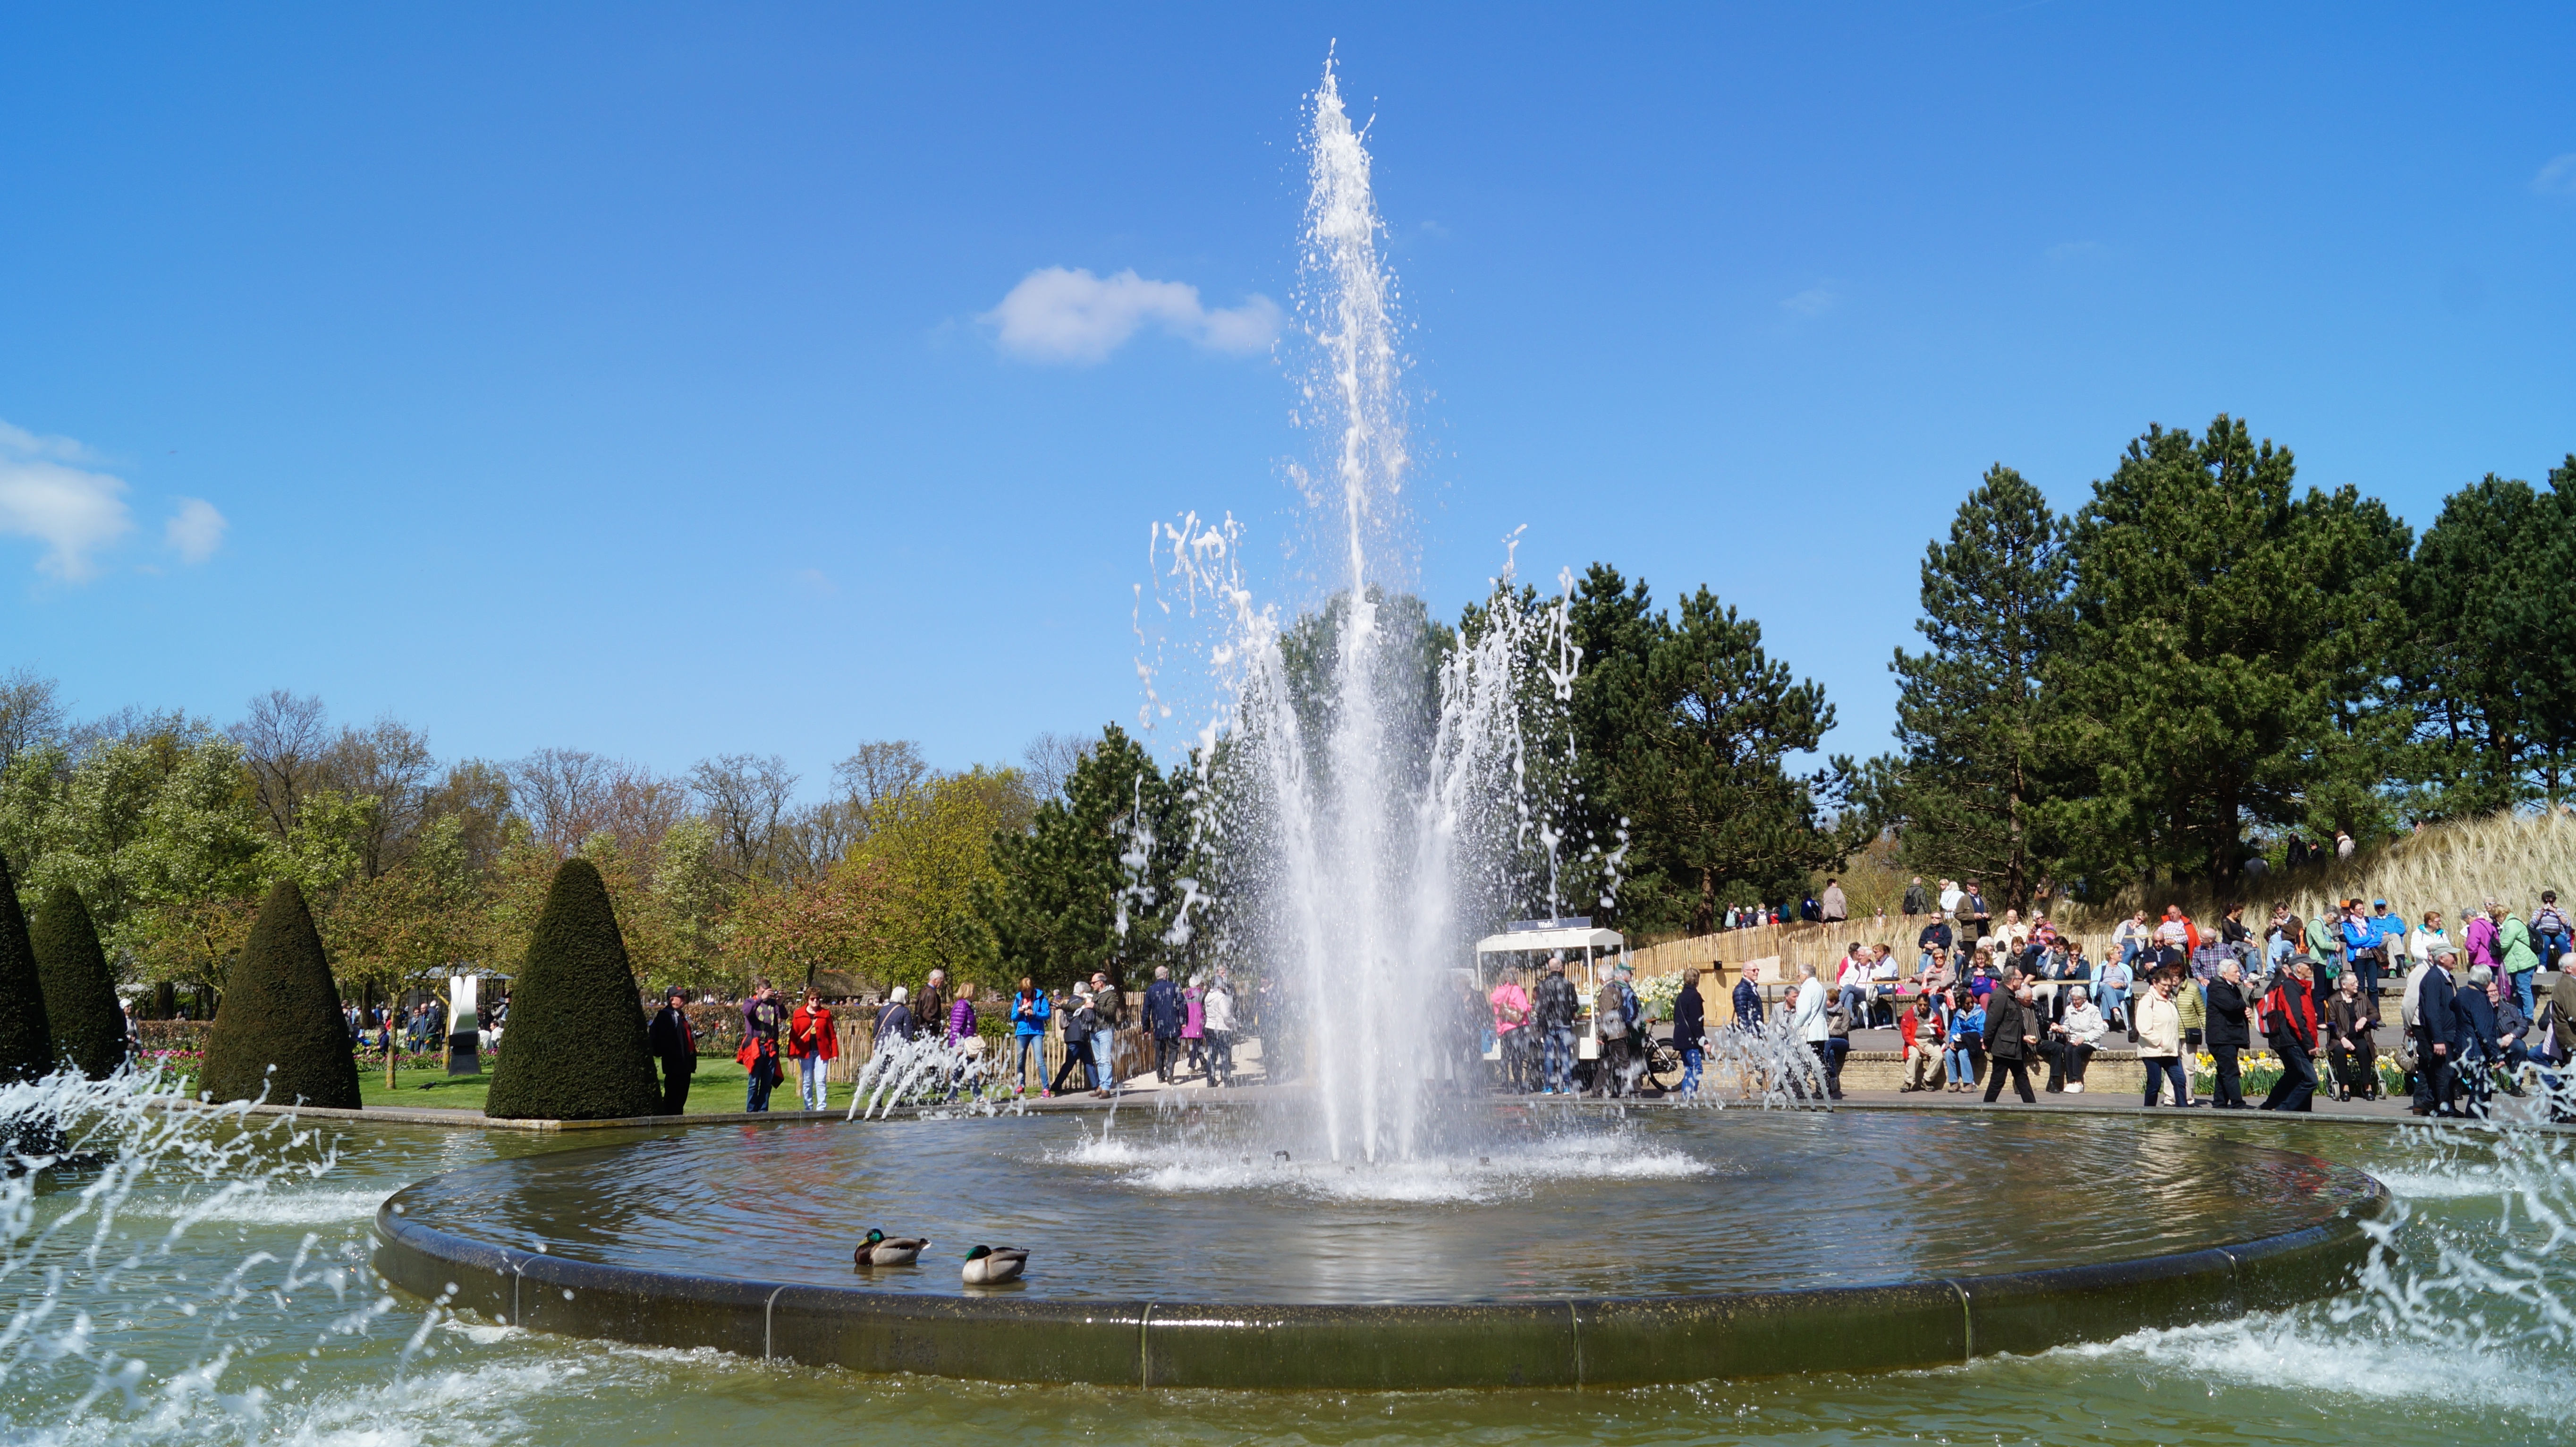
water, park, holland, fountain, water feature, in keukenhof